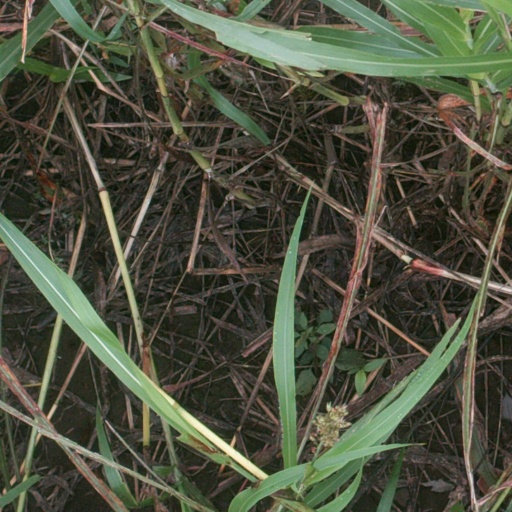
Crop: sorghum